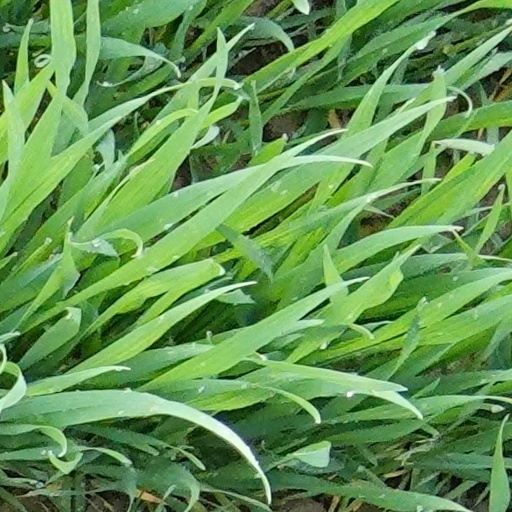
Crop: wheat